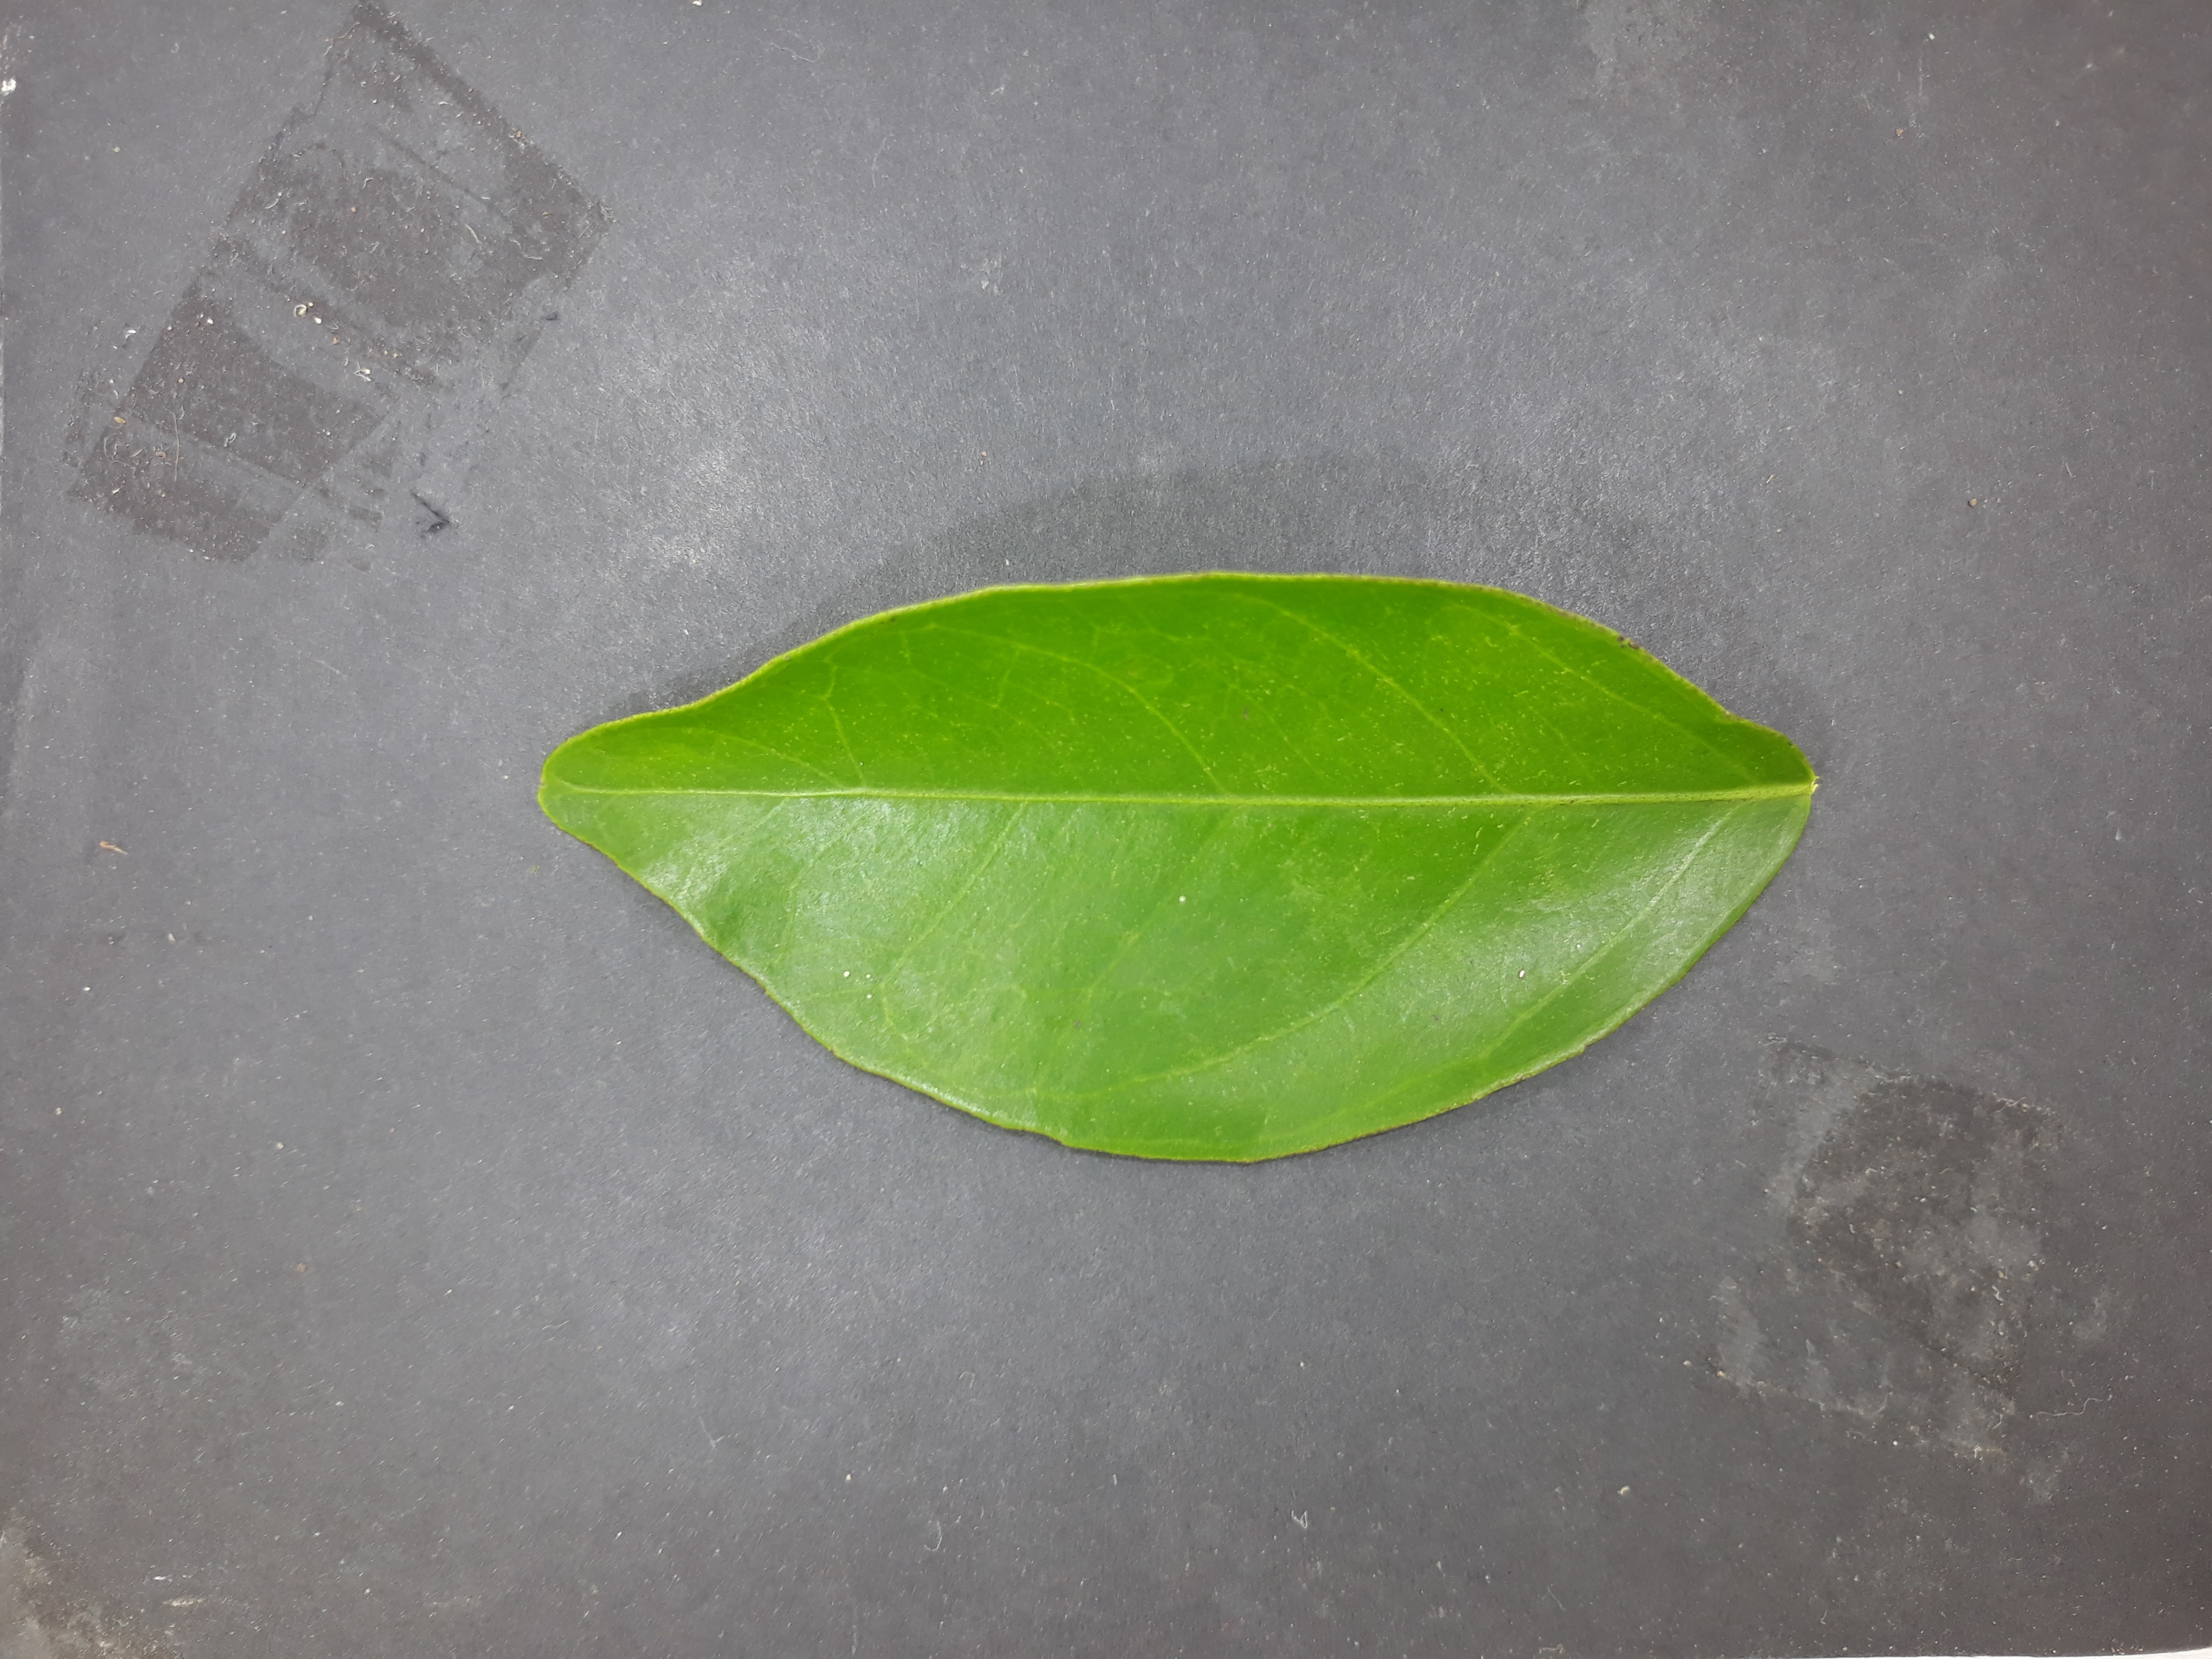
Label: Healthy